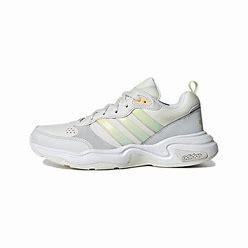
Brand: adidas
Model: neo Adidas NEO Strutter